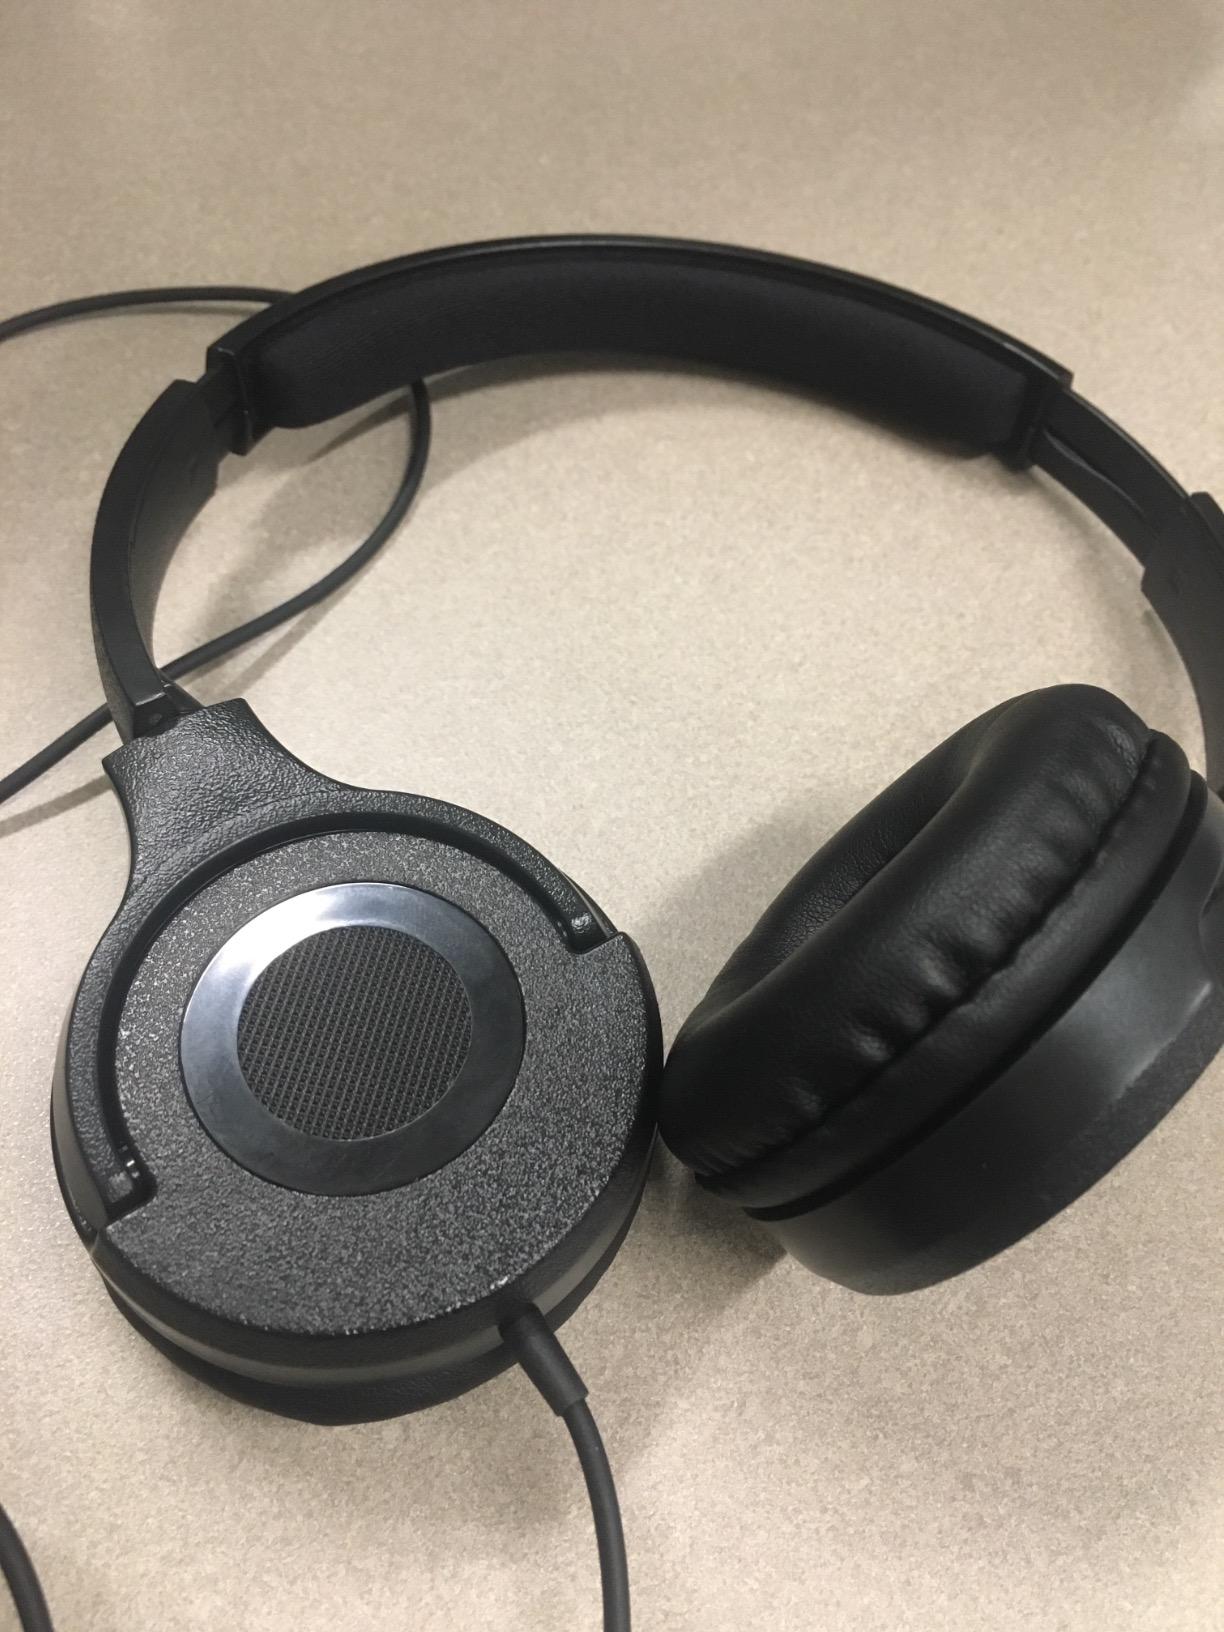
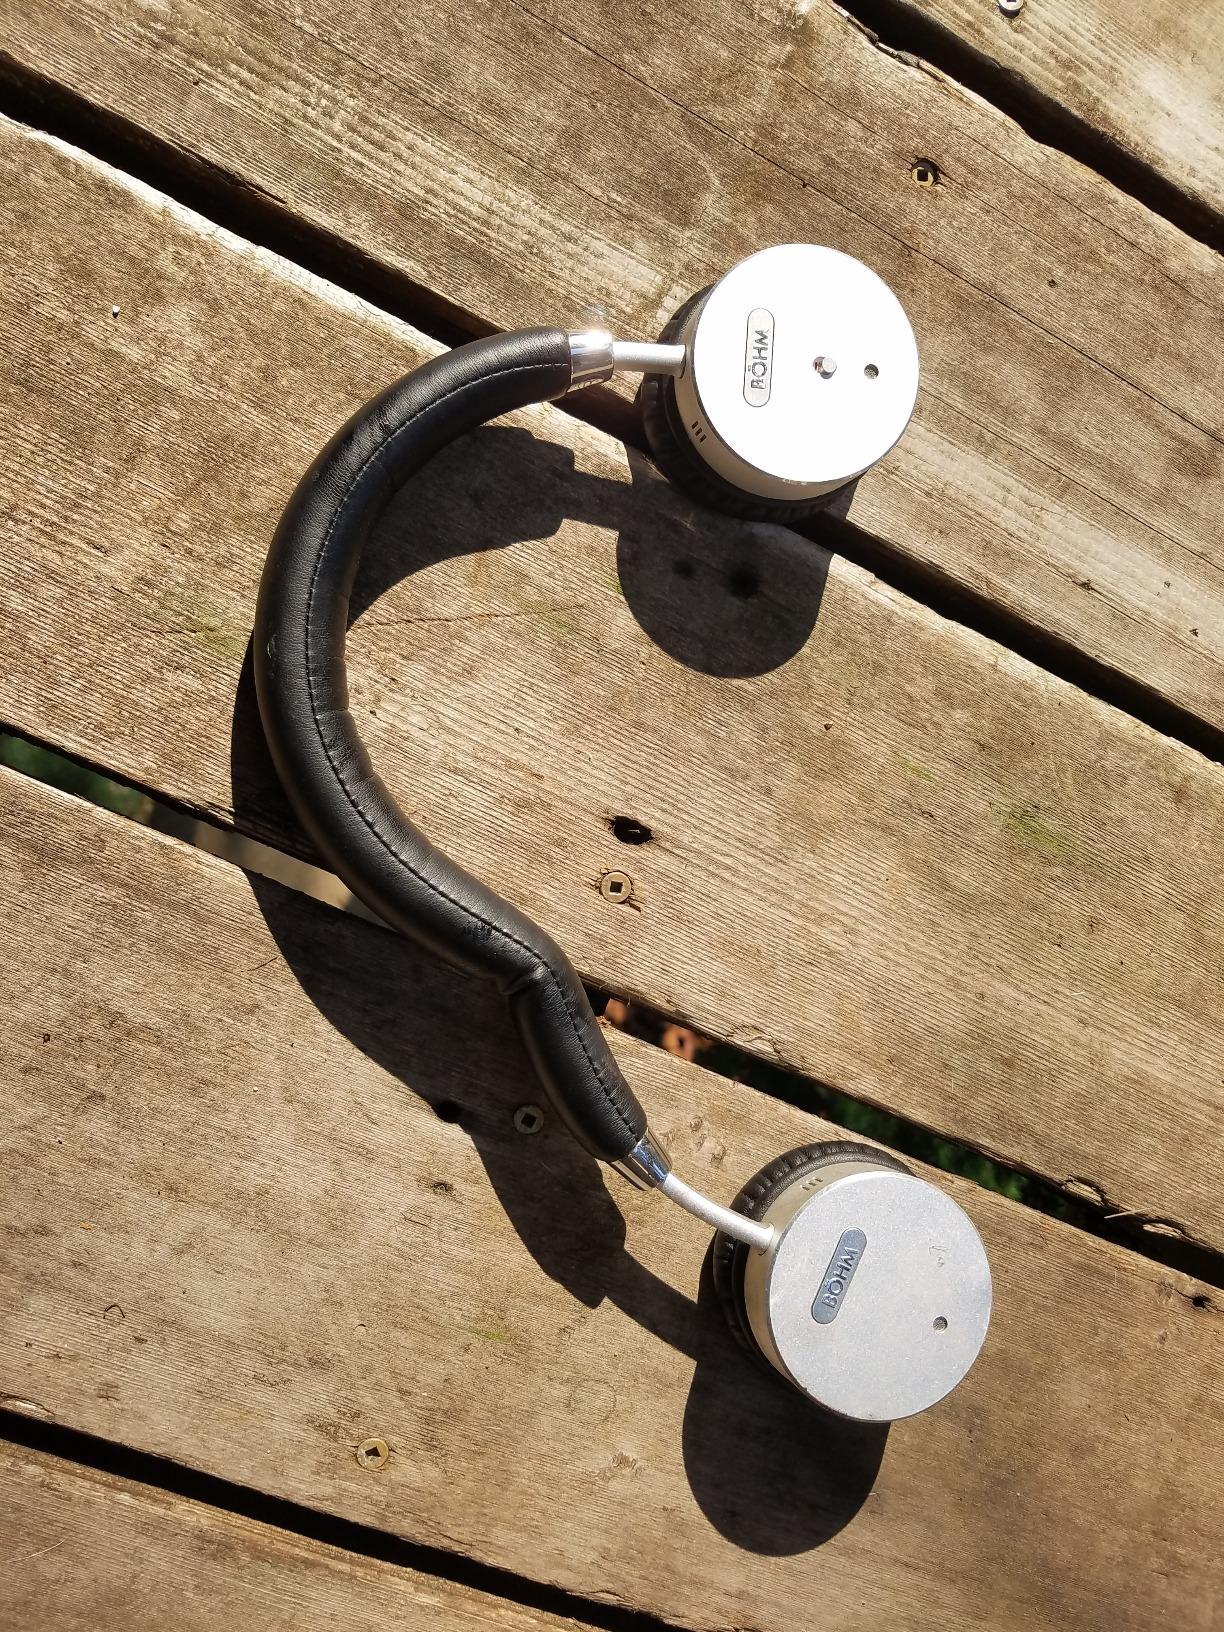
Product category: headphones
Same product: no